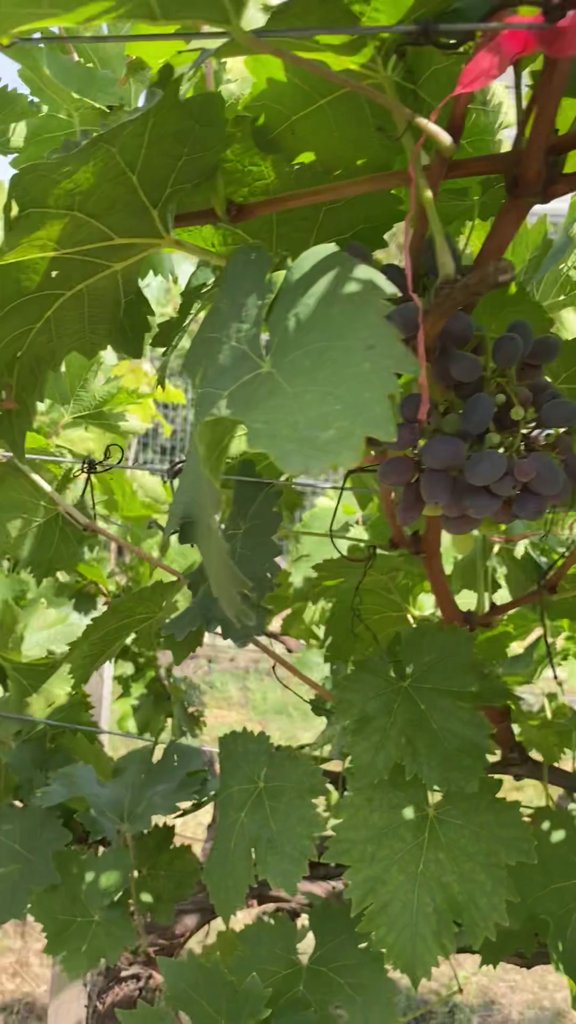
Berries visible: 37
Grape clusters: 1